Wilson Barrett

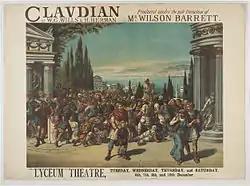
Barrett's production of Claudian at the Royal Lyceum Theatre, Edinburgh

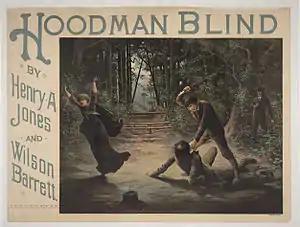
Poster for Hoodman blind

Barrett was born into a farming family in Essex. He is remembered as an actor of handsome appearance (despite his small stature) and with a powerful voice. He made his first appearance on the stage at Halifax in 1864, and then played in the provinces alone and with his wife, Caroline Heath, in "East Lynne". They married in 1866, having two sons, Frank and Alfred, and three daughters, Ellen, Katherine and Dorothea (Dollie).